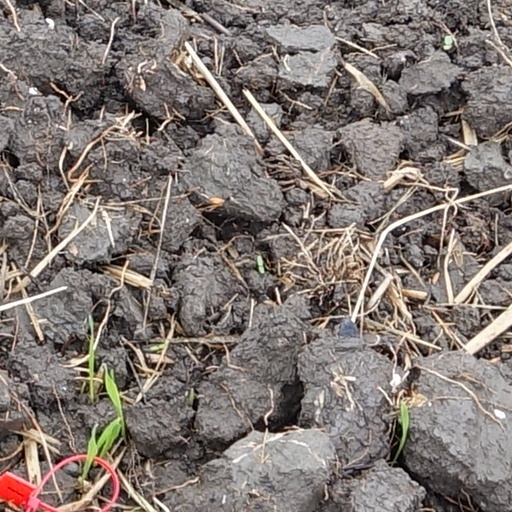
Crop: wheat